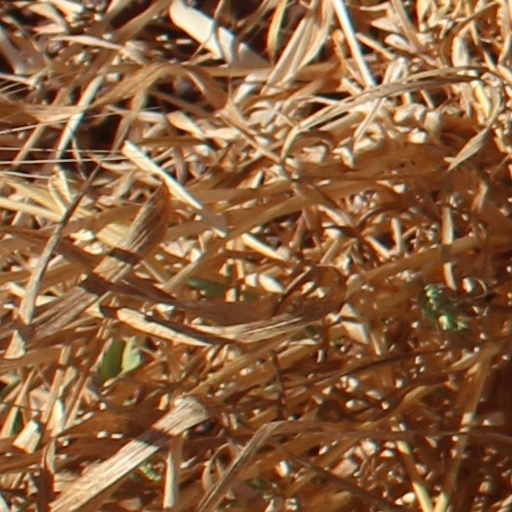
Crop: wheat